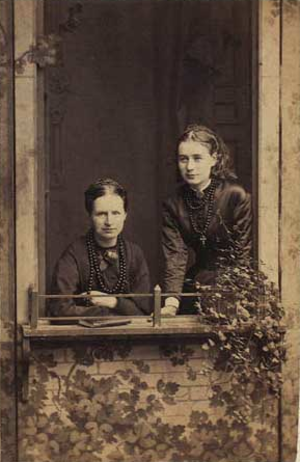
Christiane de Roepstorff
Christiane de Roepstorff og Magdalene f. Rostrup
Fotografi